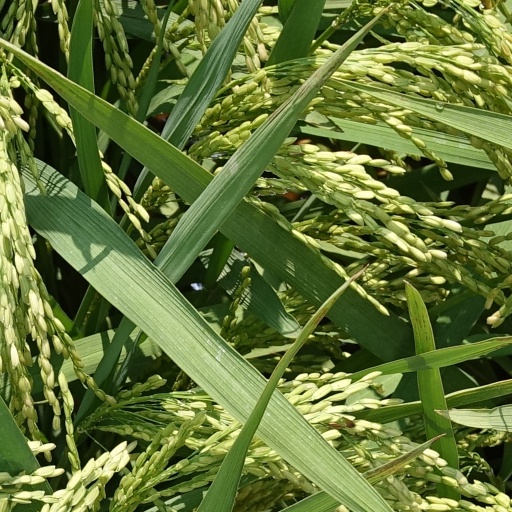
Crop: rice